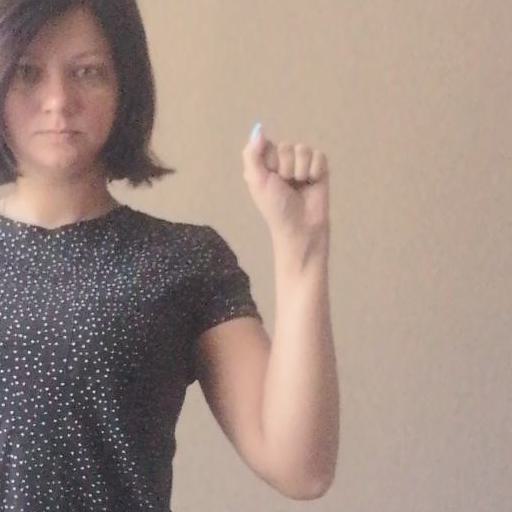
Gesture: fist